Daniel Berntsen

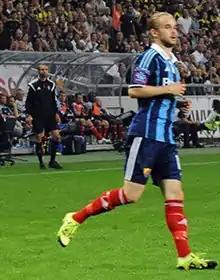
Berntsen playing for Djurgårdens IF in 2015

Daniel Mikal Aas Berntsen (born 4 April 1993) is a Norwegian footballer who plays as an attacking midfielder.